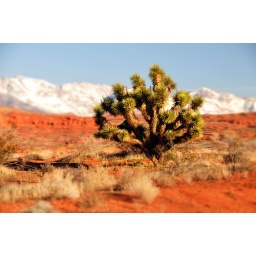
joshua tree in red desert sand st george area